Cape Cod Hospital

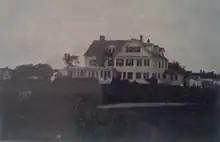
This photo of the hospital was taken in 1922 by the Cape Cod Publishing Company

Before the founding of the hospital, the "Visiting Nurse Association of Cape Cod" formed in 1916 to establish a single nurse in Falmouth, Massachusetts.